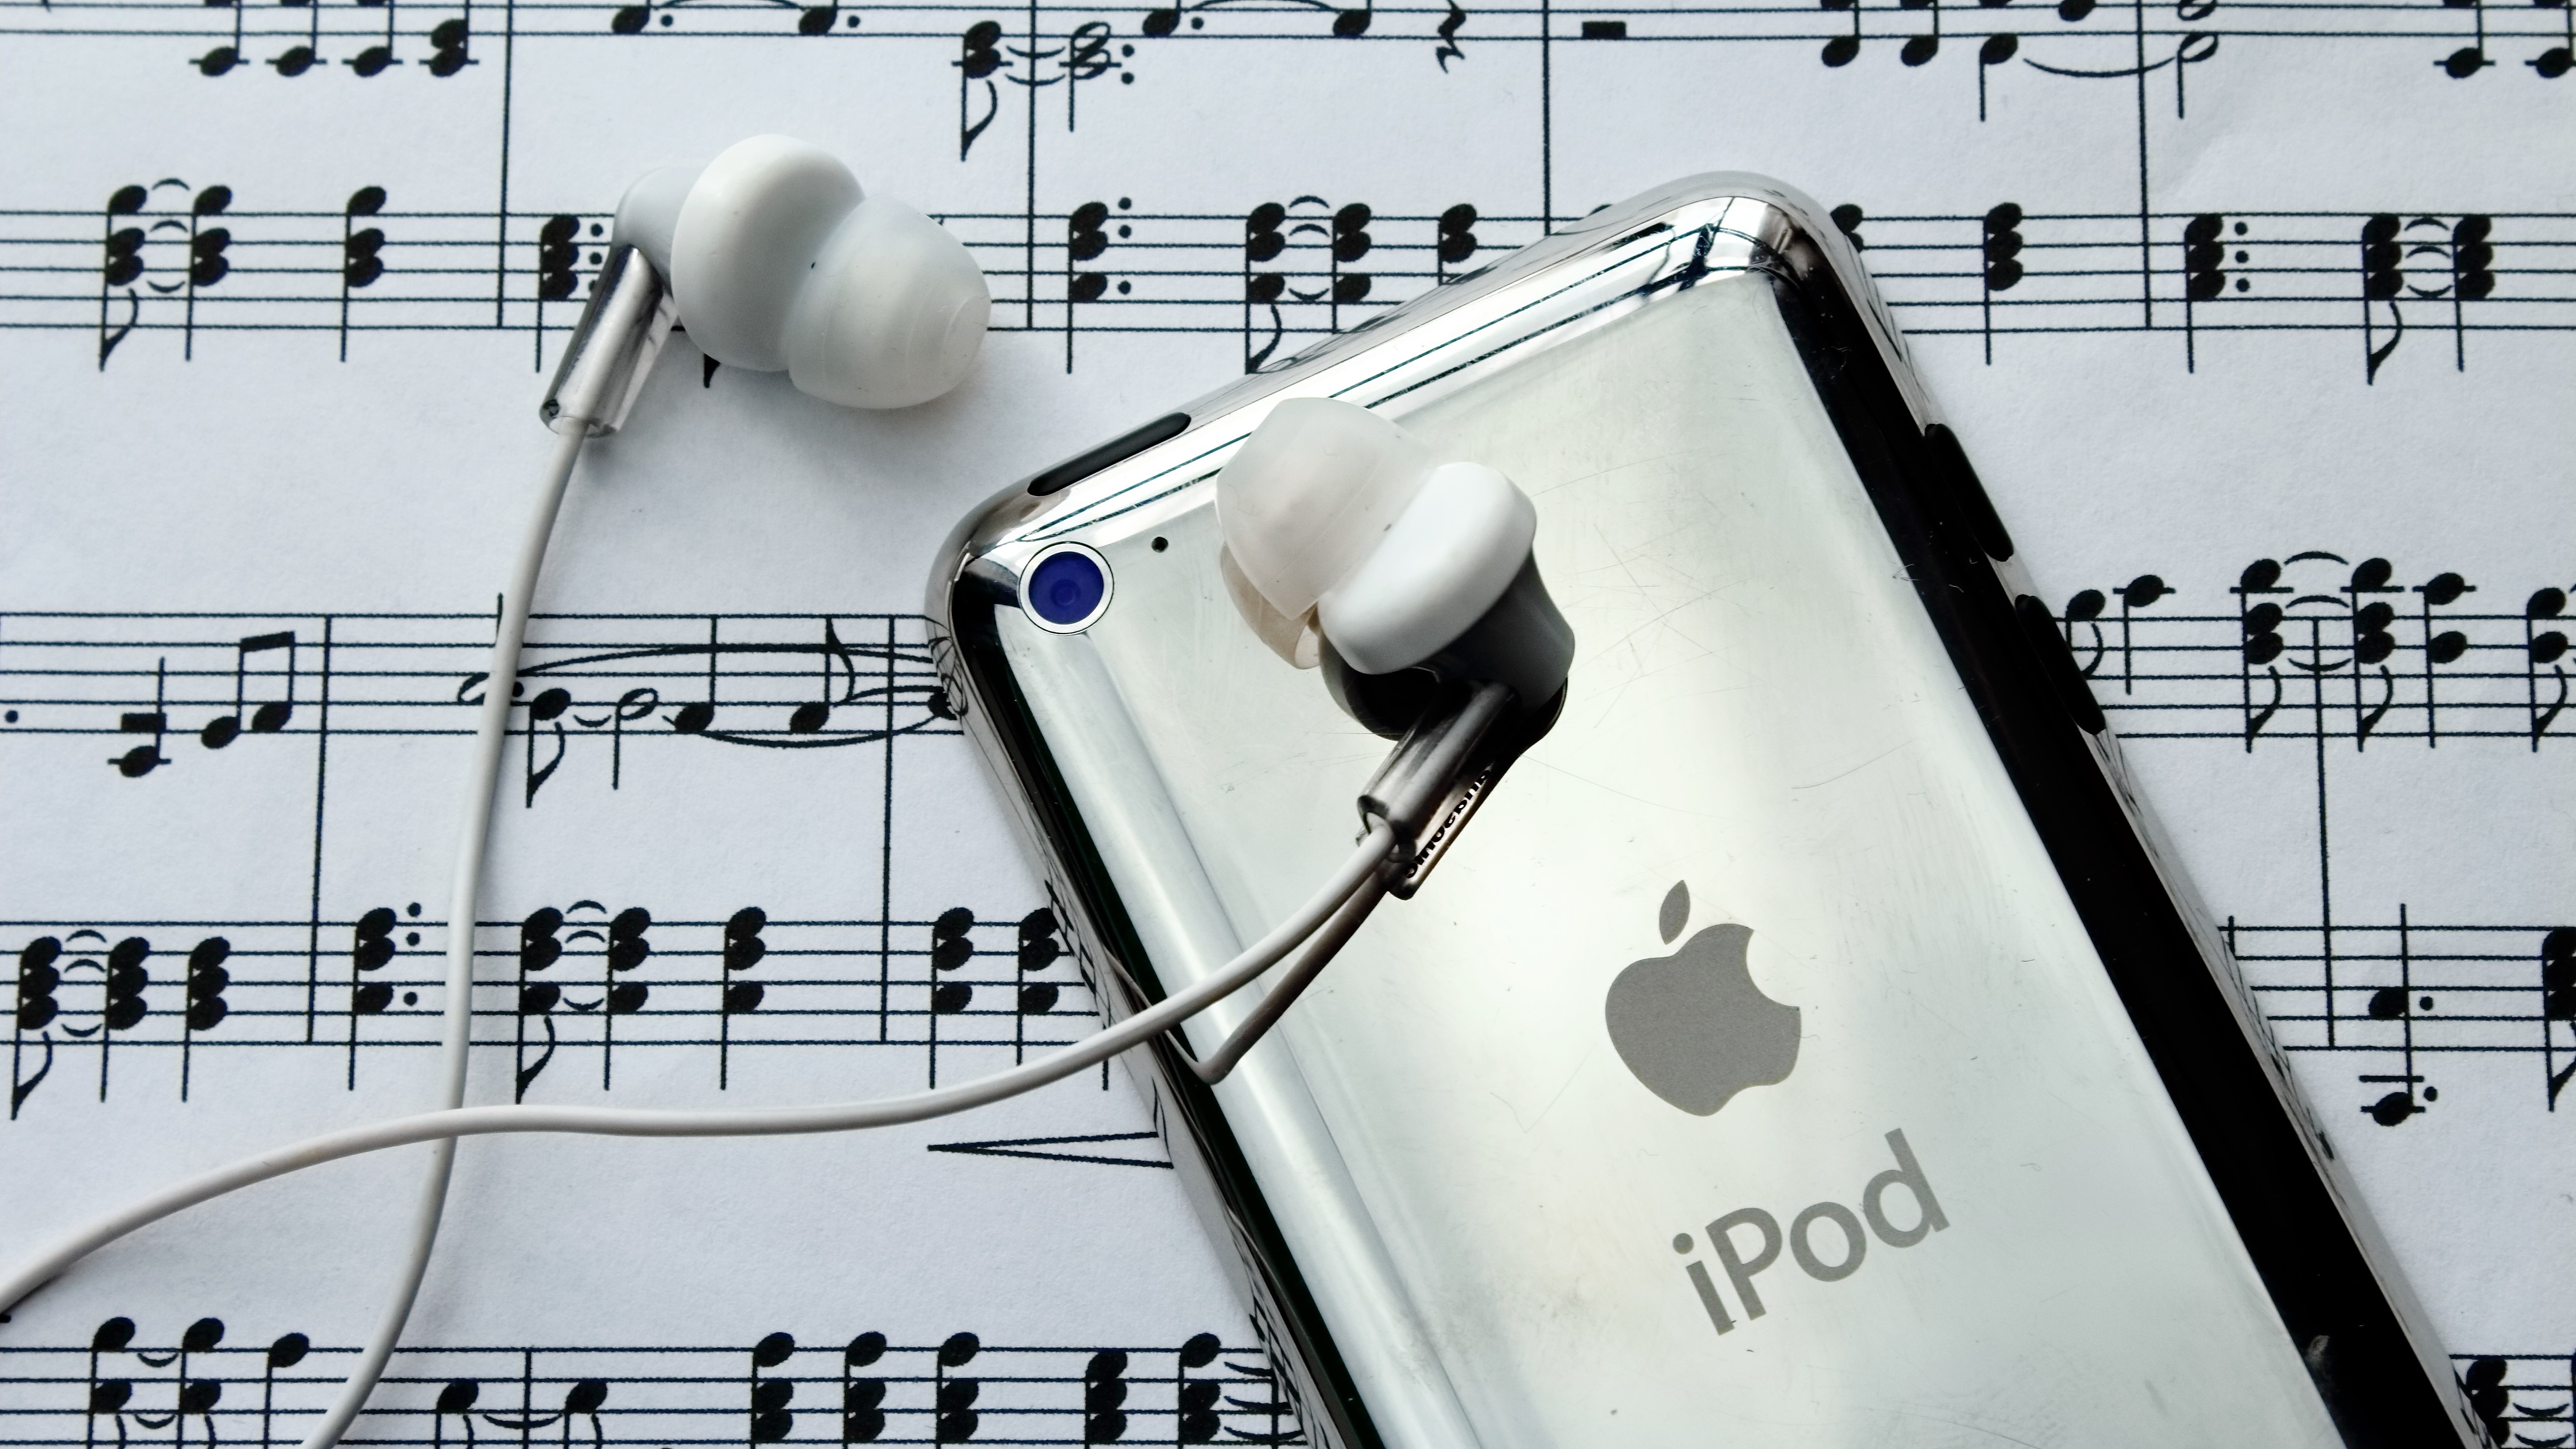
writing, music, technology, white, texture, line, freedom, musician, electricity, art, compose, sketch, drawing, design, headphones, tones, shape, ipod, melody, staff, clef, treble clef, notenblatt, musical note, electronic instrument